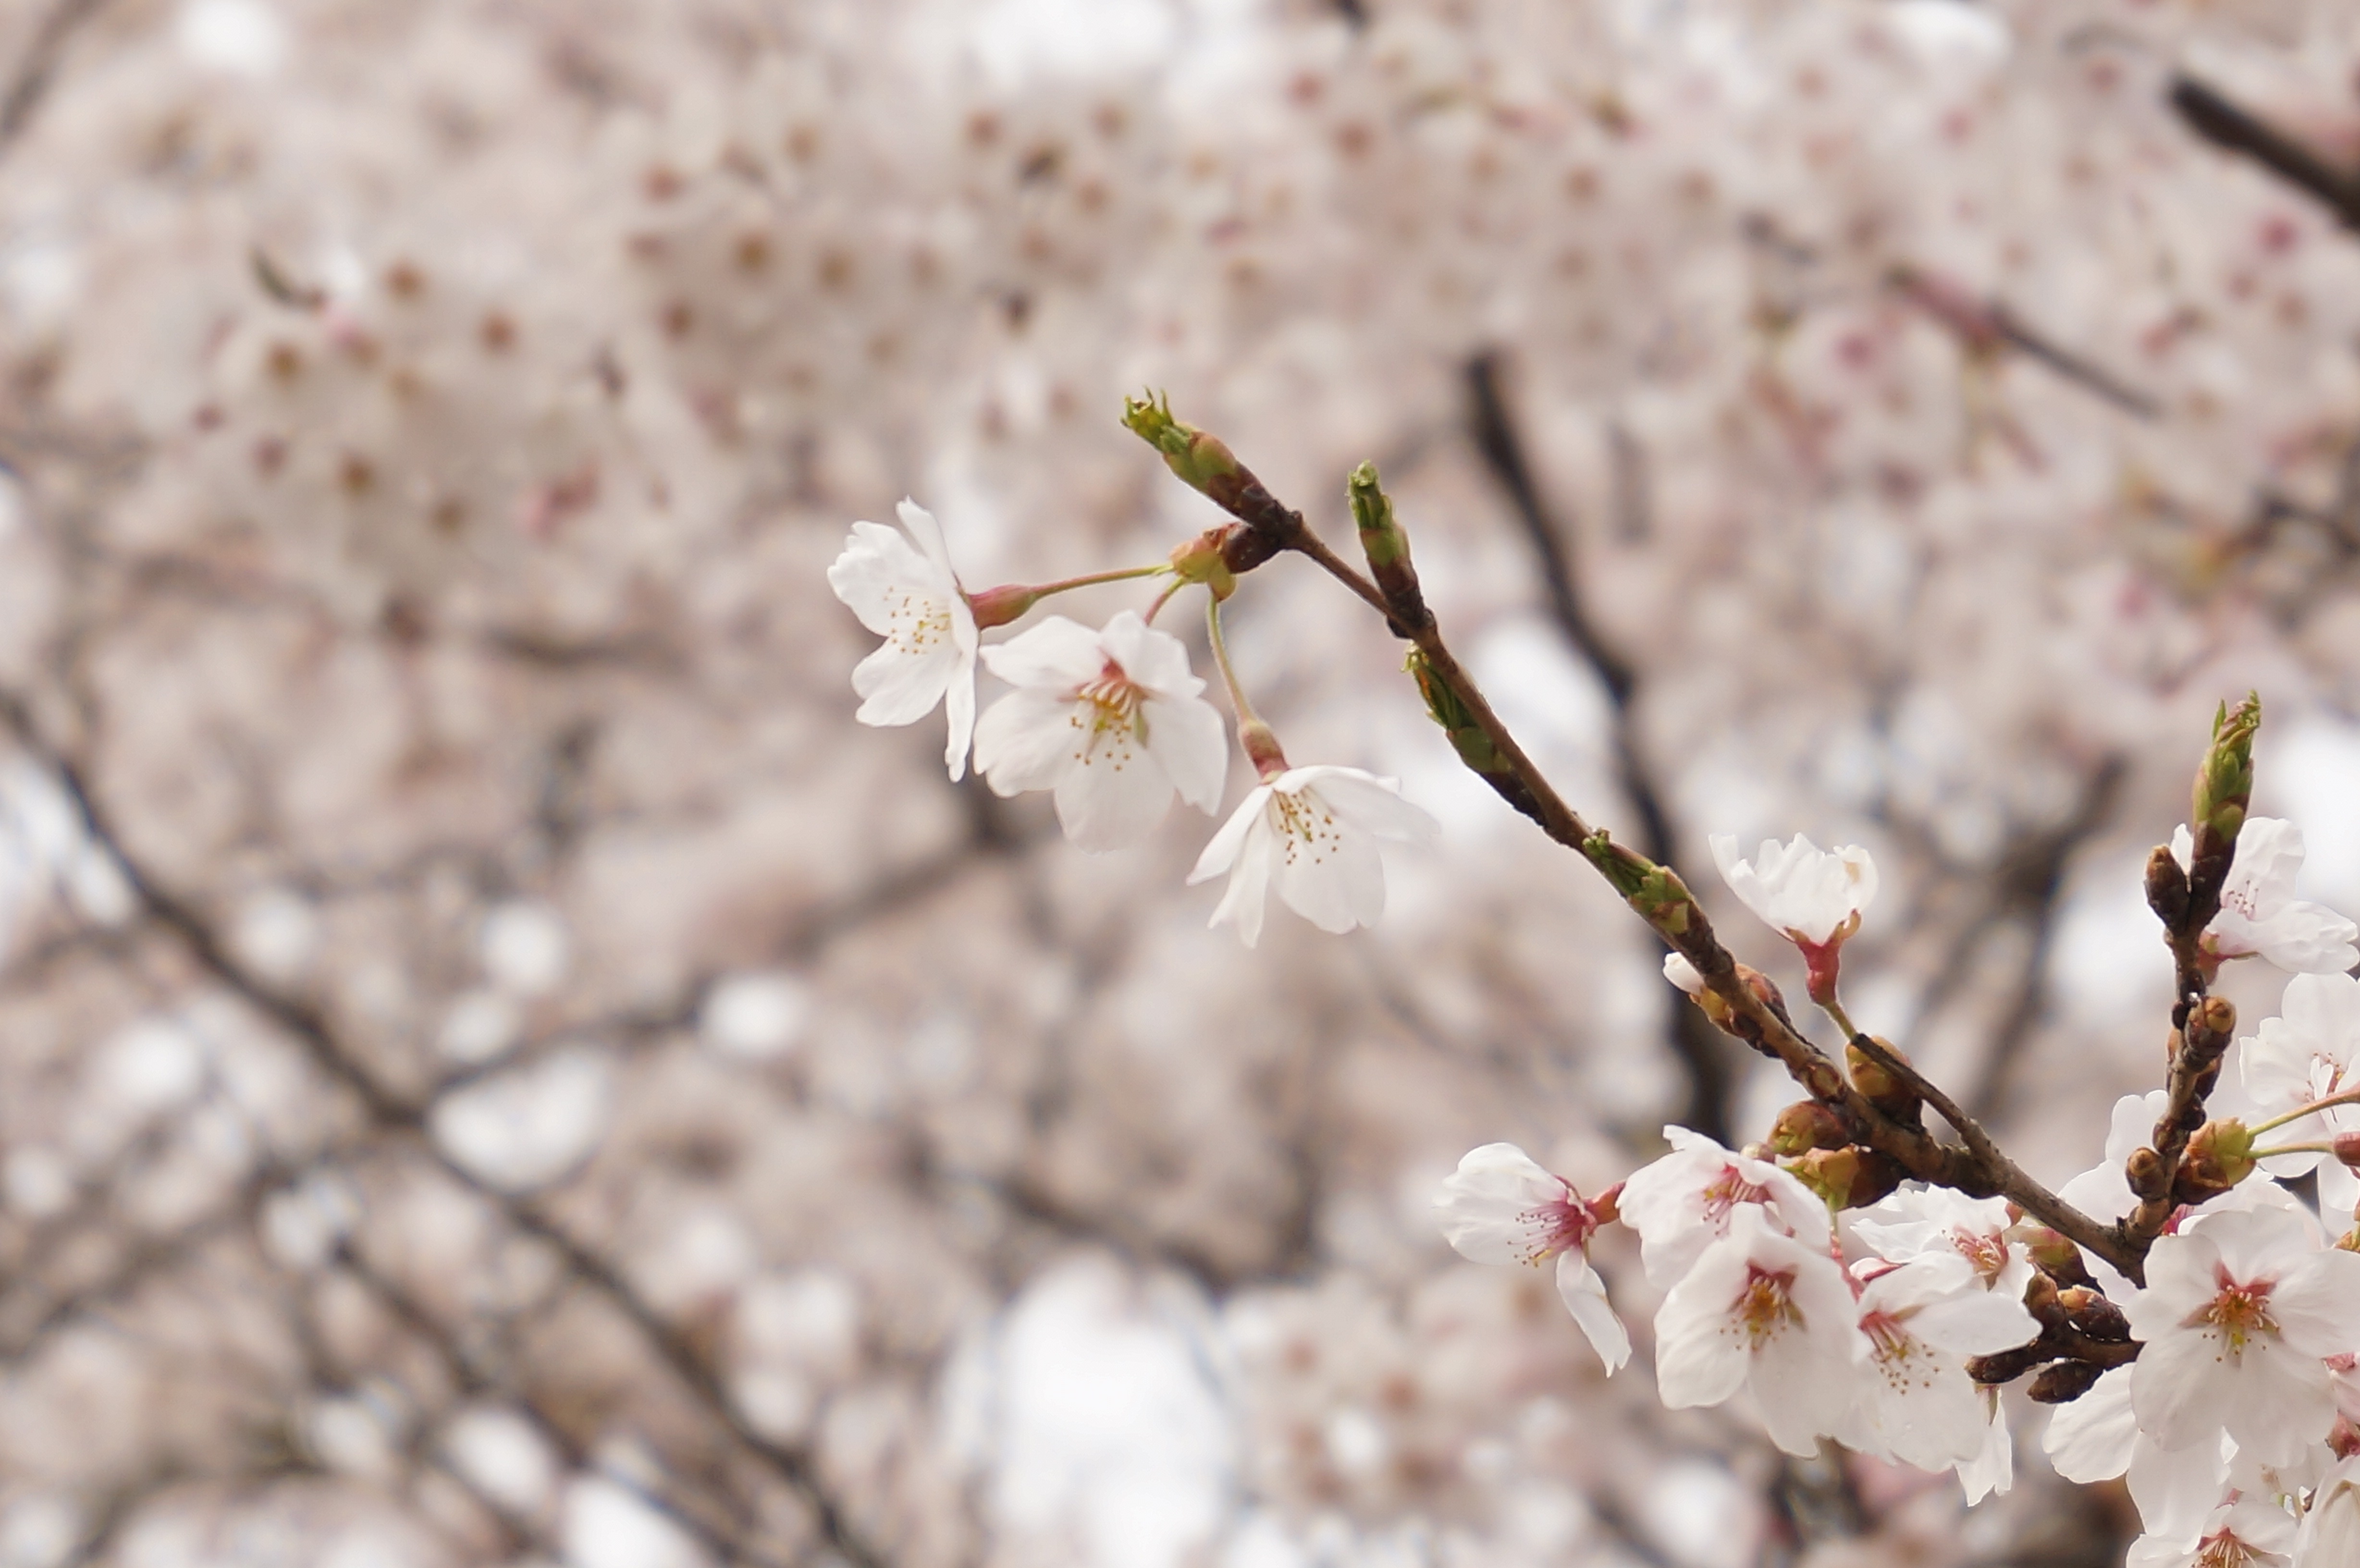
branch, blossom, plant, wood, flower, petal, food, spring, produce, pink, japan, flora, season, cherry blossom, flowers, cherry, flowering plant, land plant